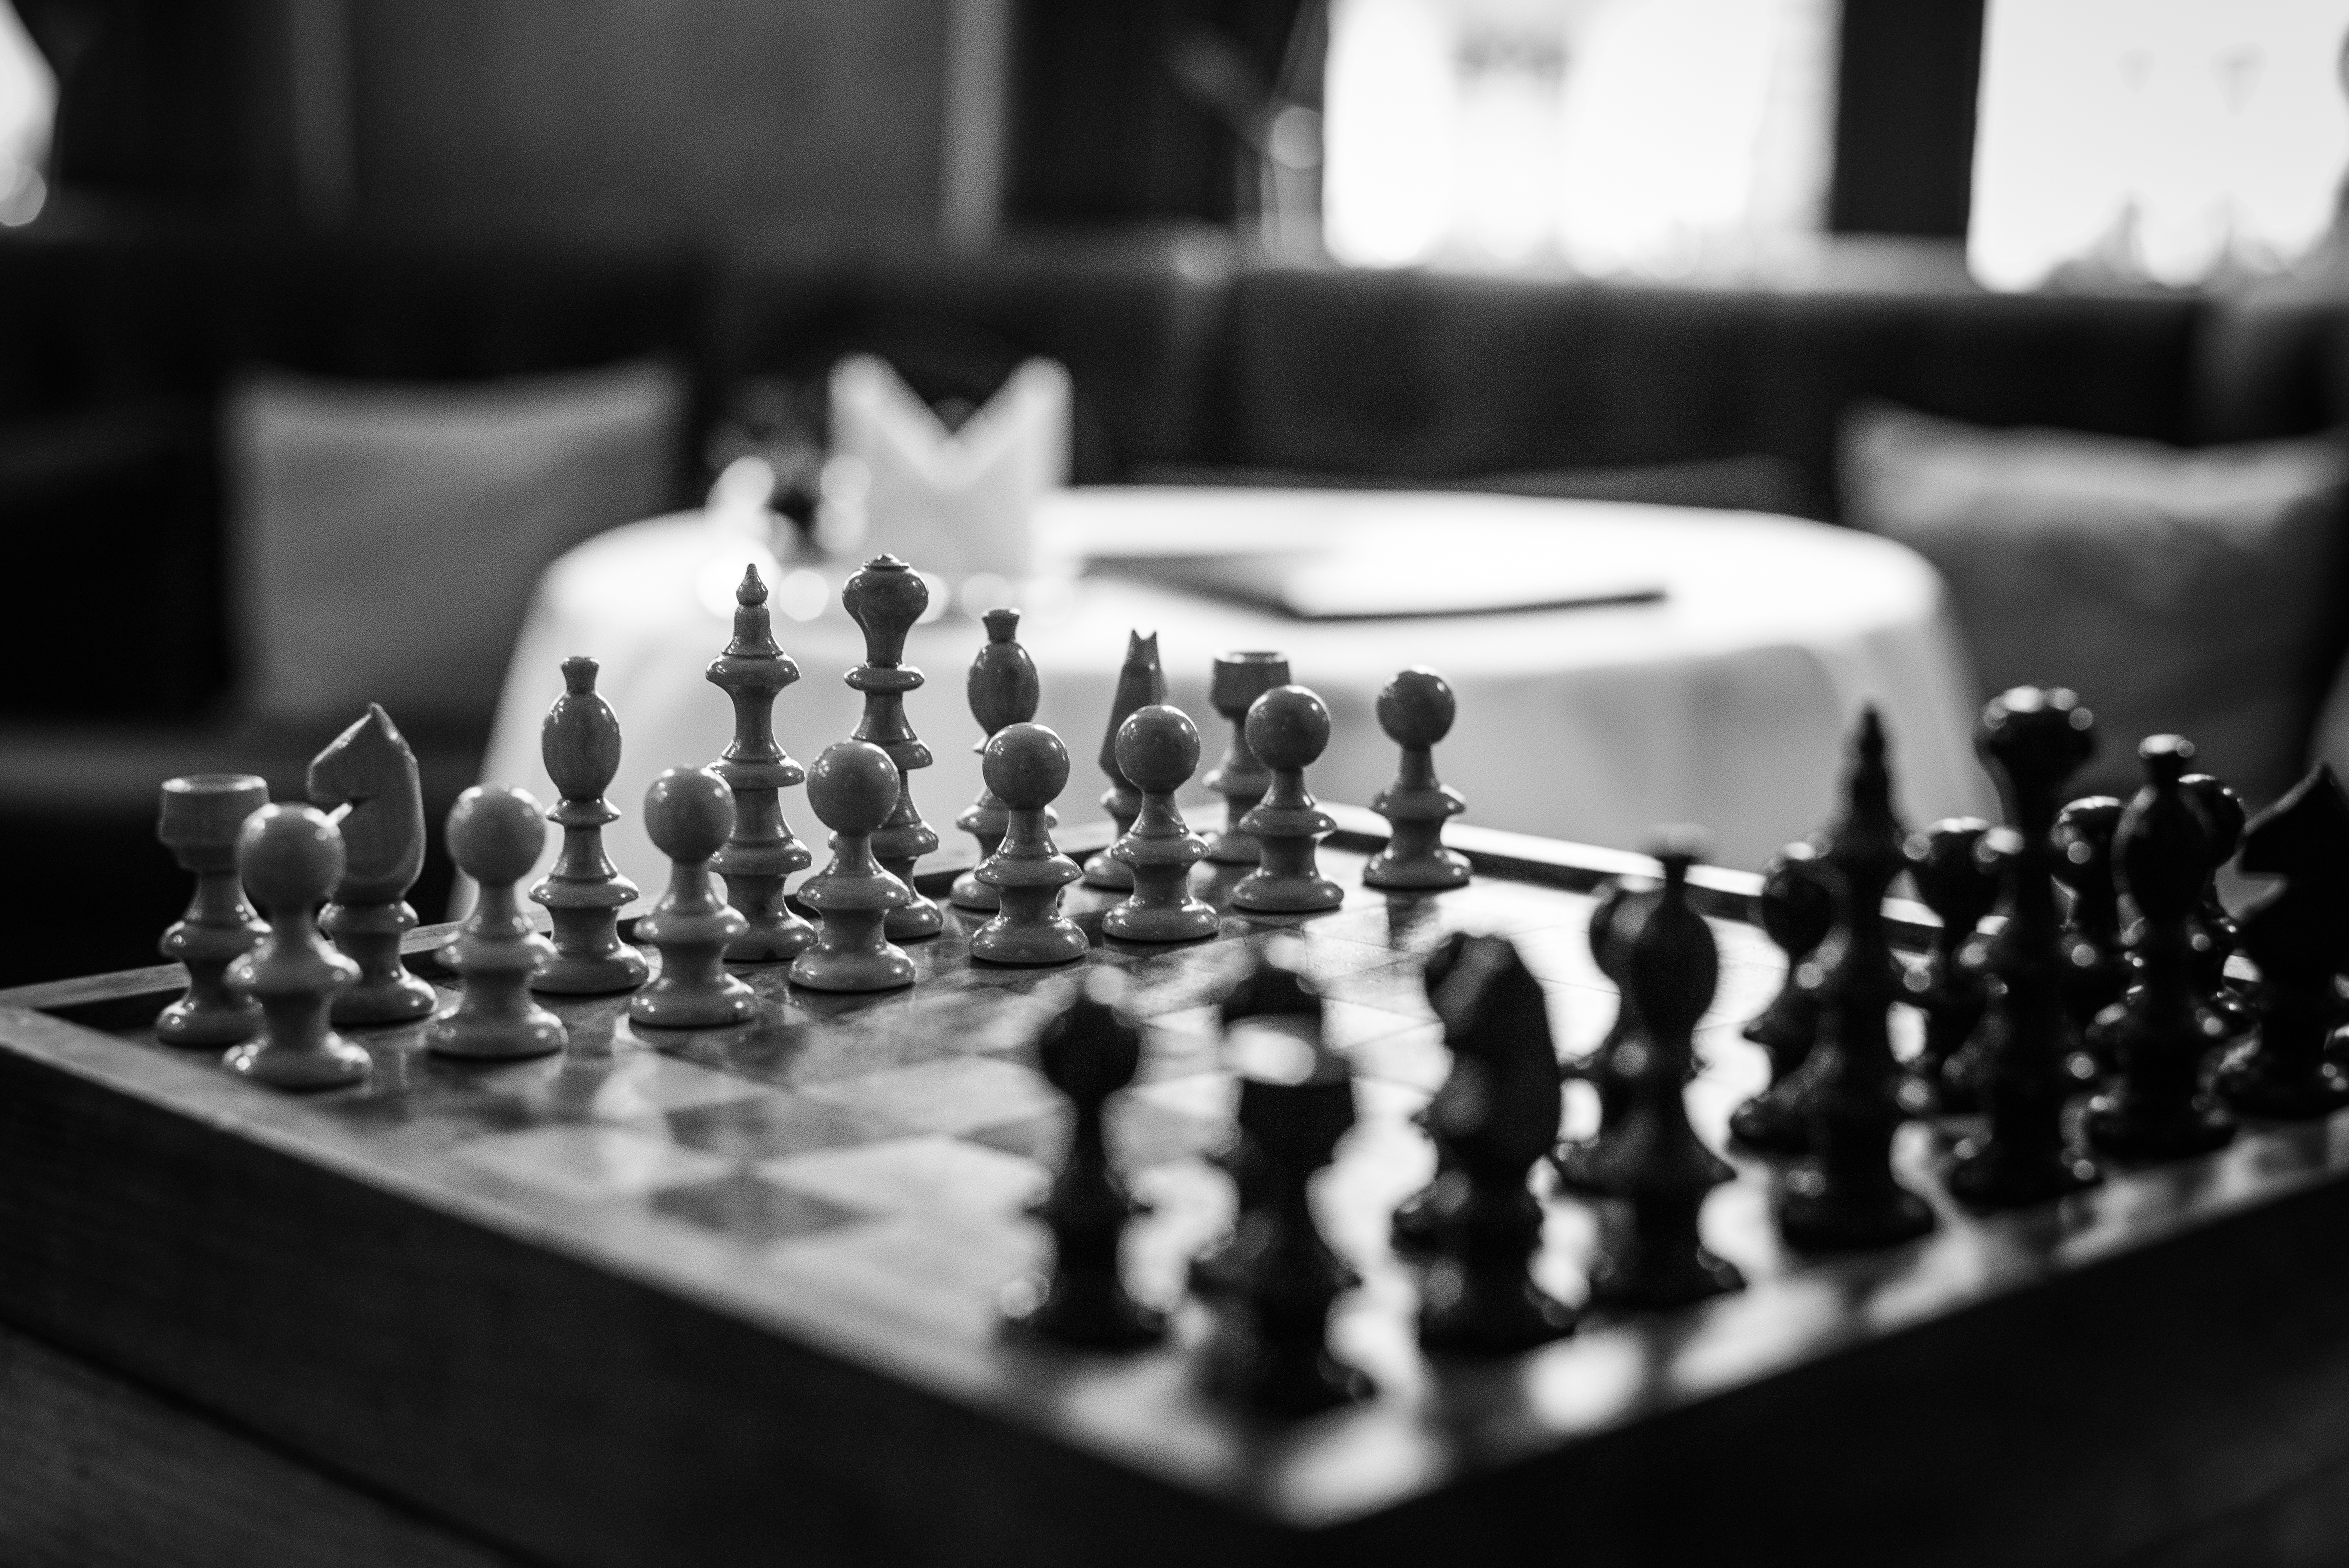
black and white, white, recreation, black, monochrome, board game, close up, sports, chess, chessboard, games, monochrome photography, indoor games and sports, tabletop game